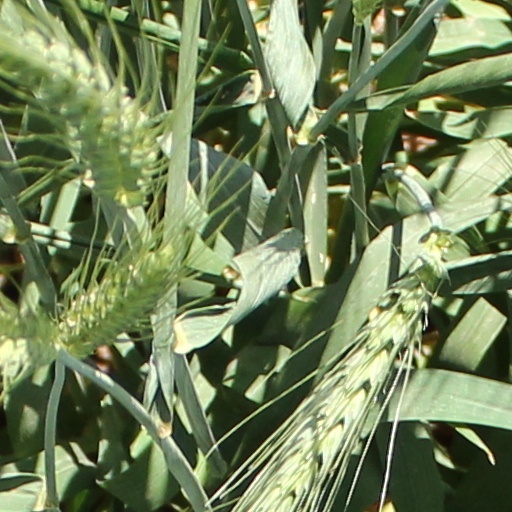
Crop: wheat